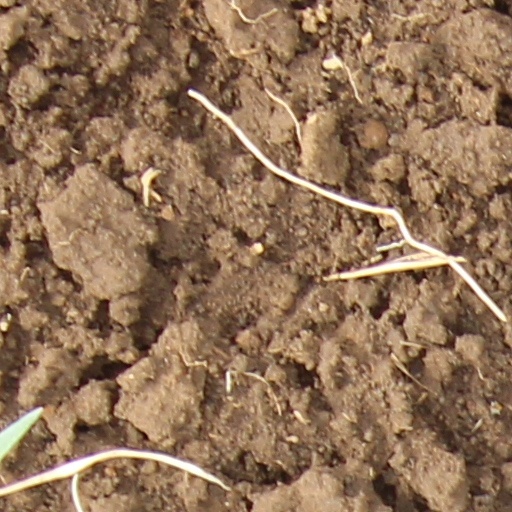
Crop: wheat